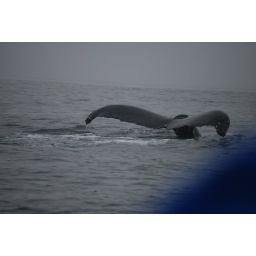
wish that blue shirt wasn't in my way :)